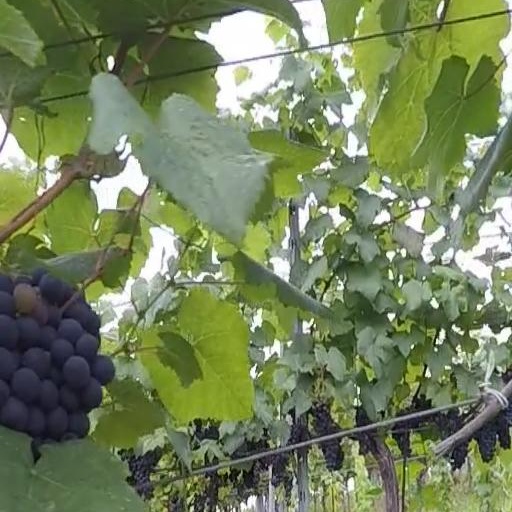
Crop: grape